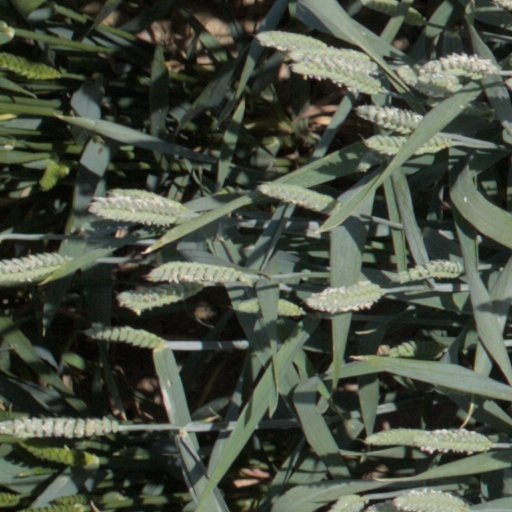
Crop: wheat